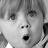
Emotion: surprise